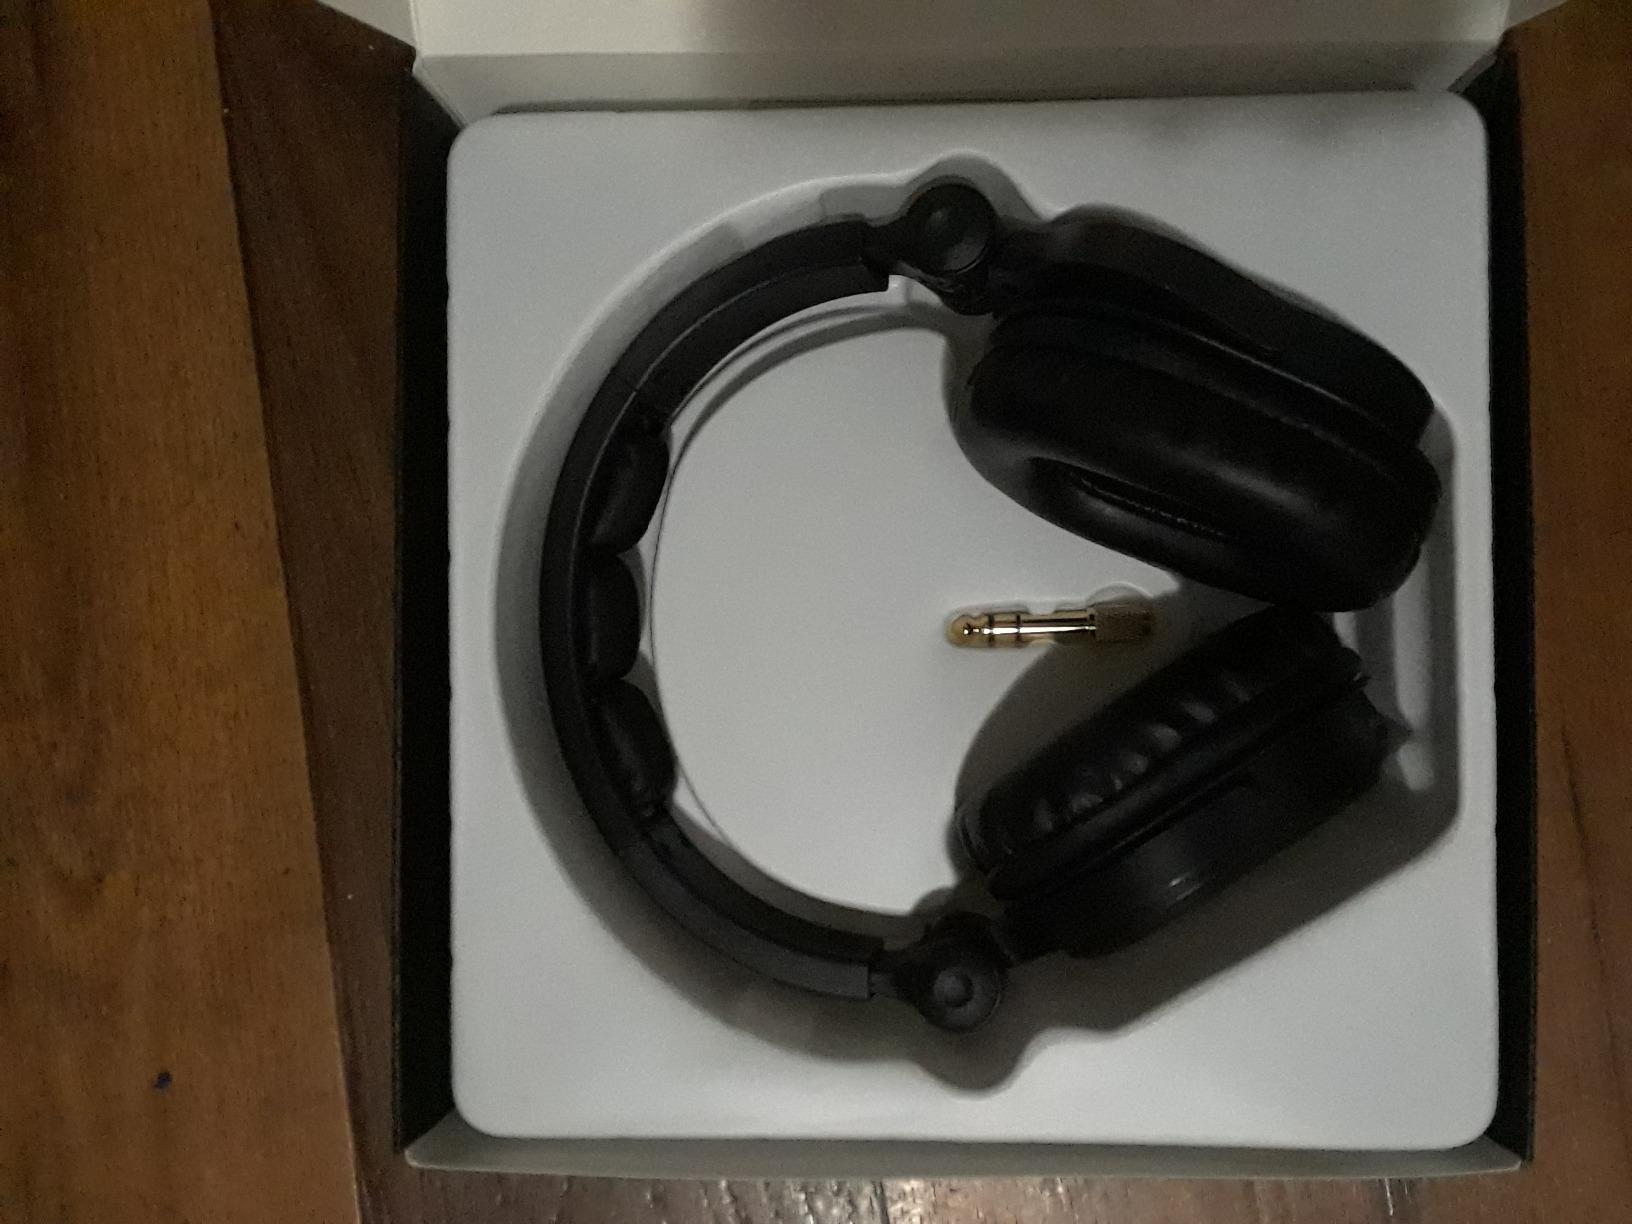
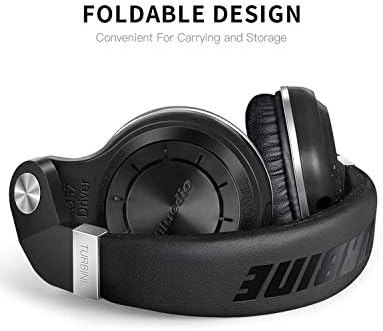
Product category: headphones
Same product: no